Charles Avery Dunning

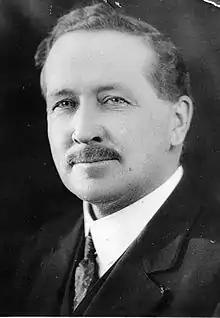
John Archibald Maharg, whose resignation ended Martin's government

The situation changed with the federal election late in 1921. The federal Progressives continued to oppose the unpopular federal Liberals. Premier Martin intervened in the election at the local level in Saskatchewan, campaigning for Liberal candidates, including the Liberal candidate in Regina. His support for the federal Liberals angered the Saskatchewan Grain Growers Association, who began to discuss the possibility of establishing a separate farmer party. Maharg accused Martin of acting in bad faith, and resigned from Cabinet. He crossed the floor and eventually became the leader of the opposition.